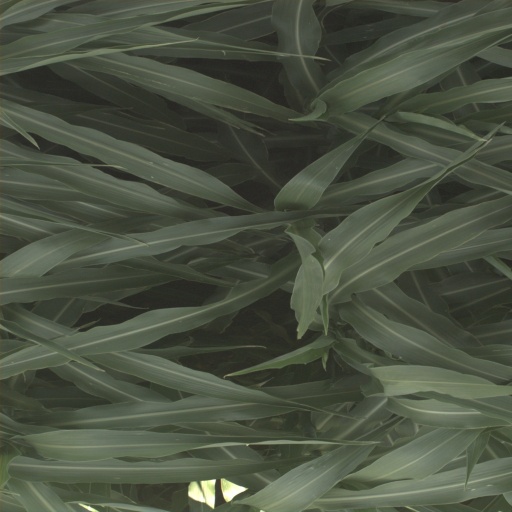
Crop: sorghum